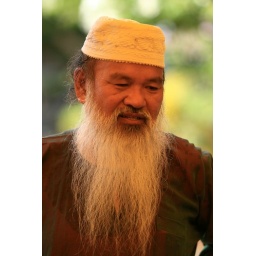
under yellow shade tent's roof